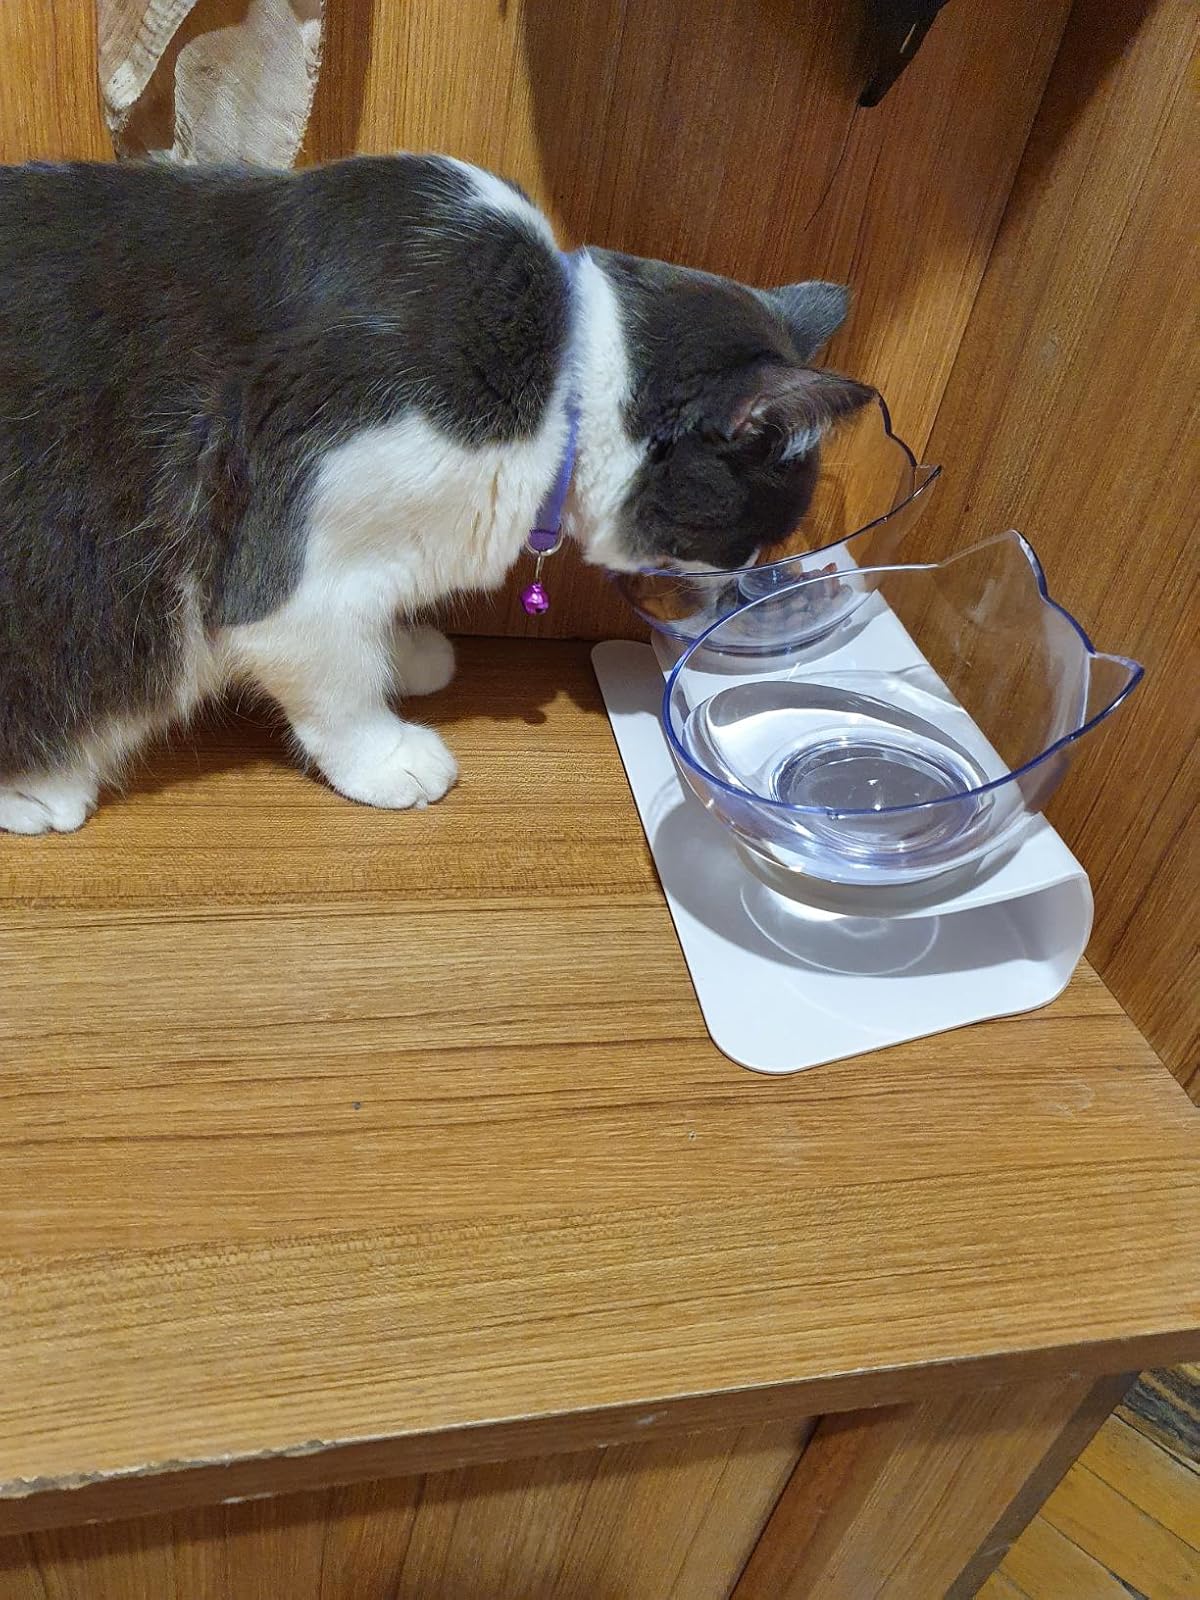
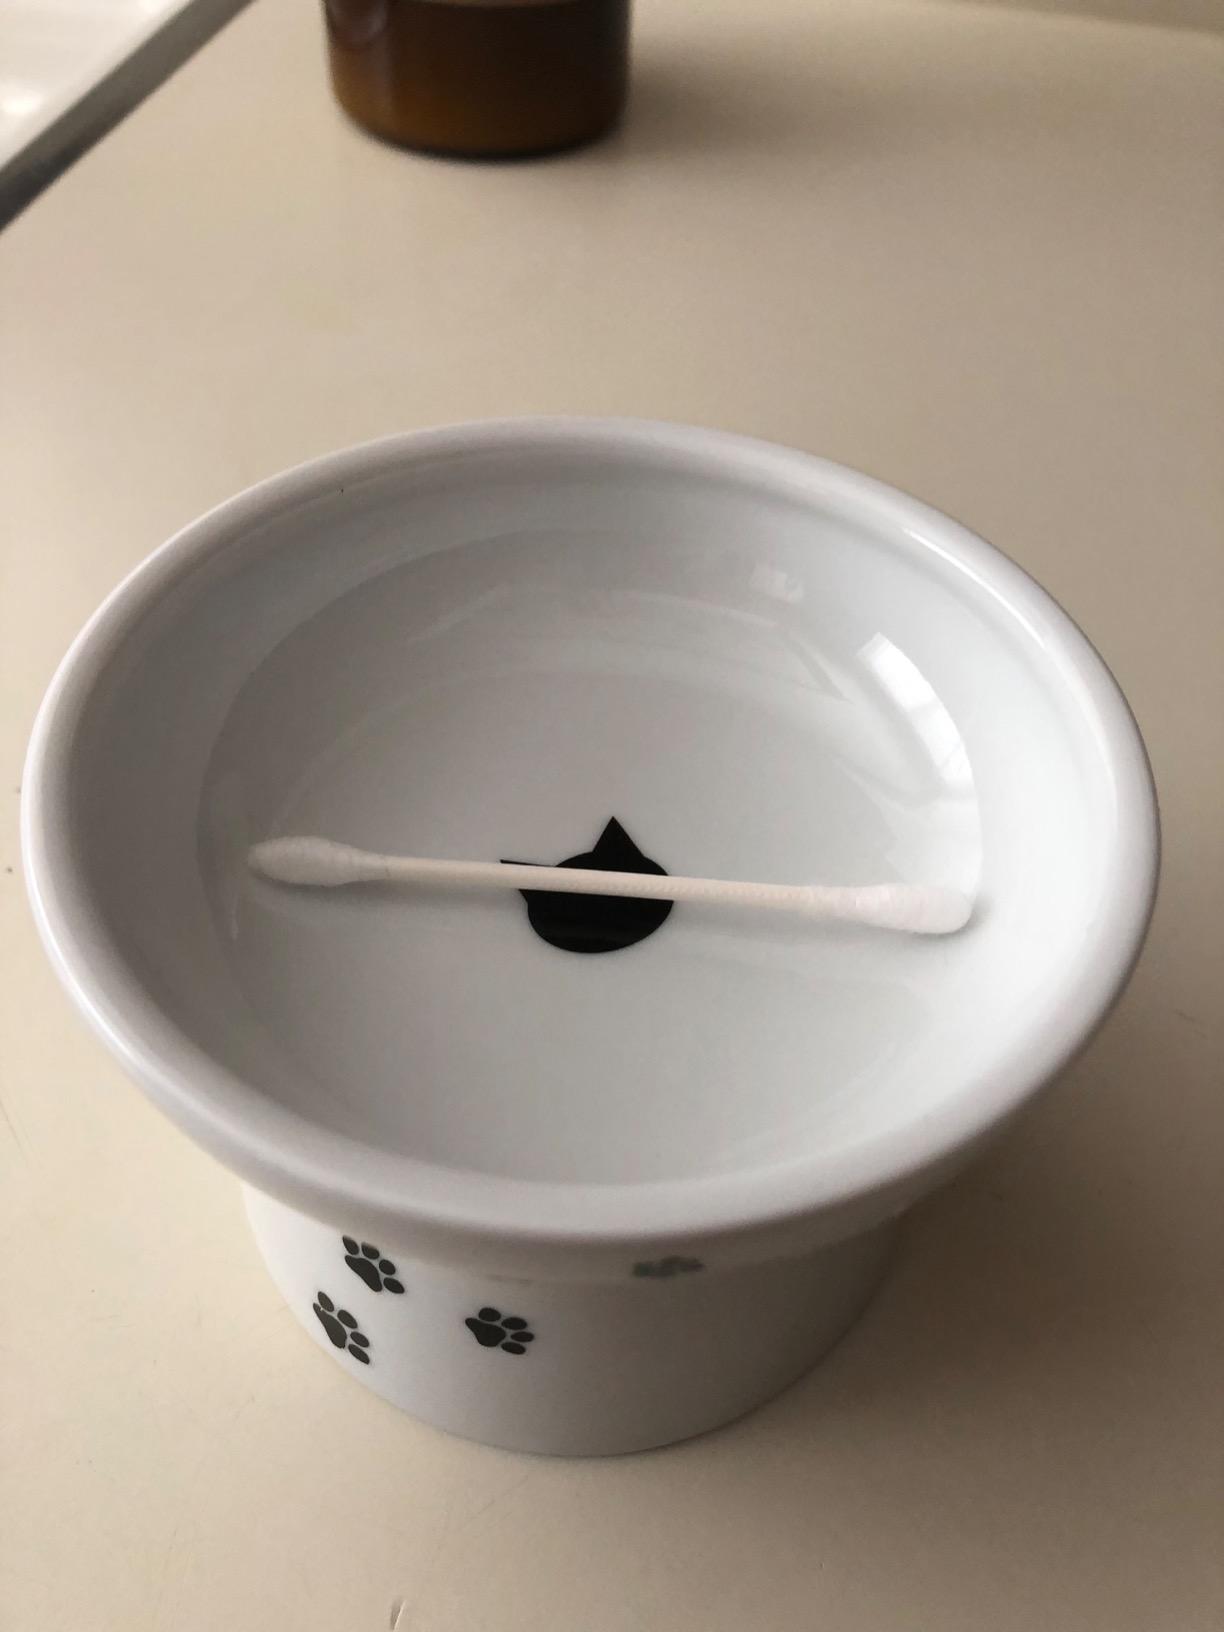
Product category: items_bowl
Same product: no